Gertrude Guillaume-Schack

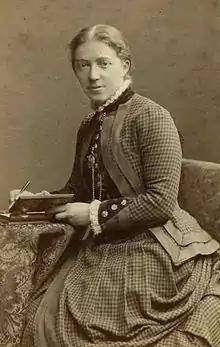
Gertrude Guillaume-Schack in 1867

Gertrude Guillaume-Schack (9 November 1845 – 20 May 1903) was a German women's rights activist who pioneered the fight against state-regulated prostitution in Germany, where she was born. She met considerable resistance due to the prevailing belief that such matters should not be discussed by respectable people, especially women. She also became active in organizing workers associations for German women, and was linked to the Social Democratic Party (SPD). Her activities and political views caused her to be exiled by the German authorities. She moved to England in 1886, where she became involved in socialist organizations, but fell out with Friedrich Engels. After a period of activity in the Socialist League, she became involved in theosophy. Refusal to accept medical treatment may have contributed to her early death of untreated breast cancer.